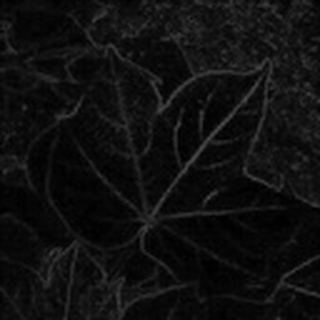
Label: healthy_cotton